Oleh Luzhnyi

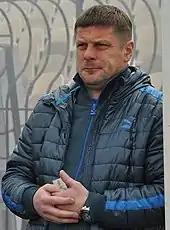
Luzhnyi while at a game

Luzhnyi signed for Dynamo Kyiv in 1989 and became a regular at right-back, winning the domestic double in 1990 and seven consecutive Ukrainian league titles between 1993 and 1999. He was the captain of Dynamo Kyiv's Champions League sides that defeated Barcelona 3–0 at home and 4–0 away in the group stage of the 1997–98 season and eliminated holders Real Madrid 3–1 on aggregate in the quarter finals en route to the semi-finals in 1998–99.